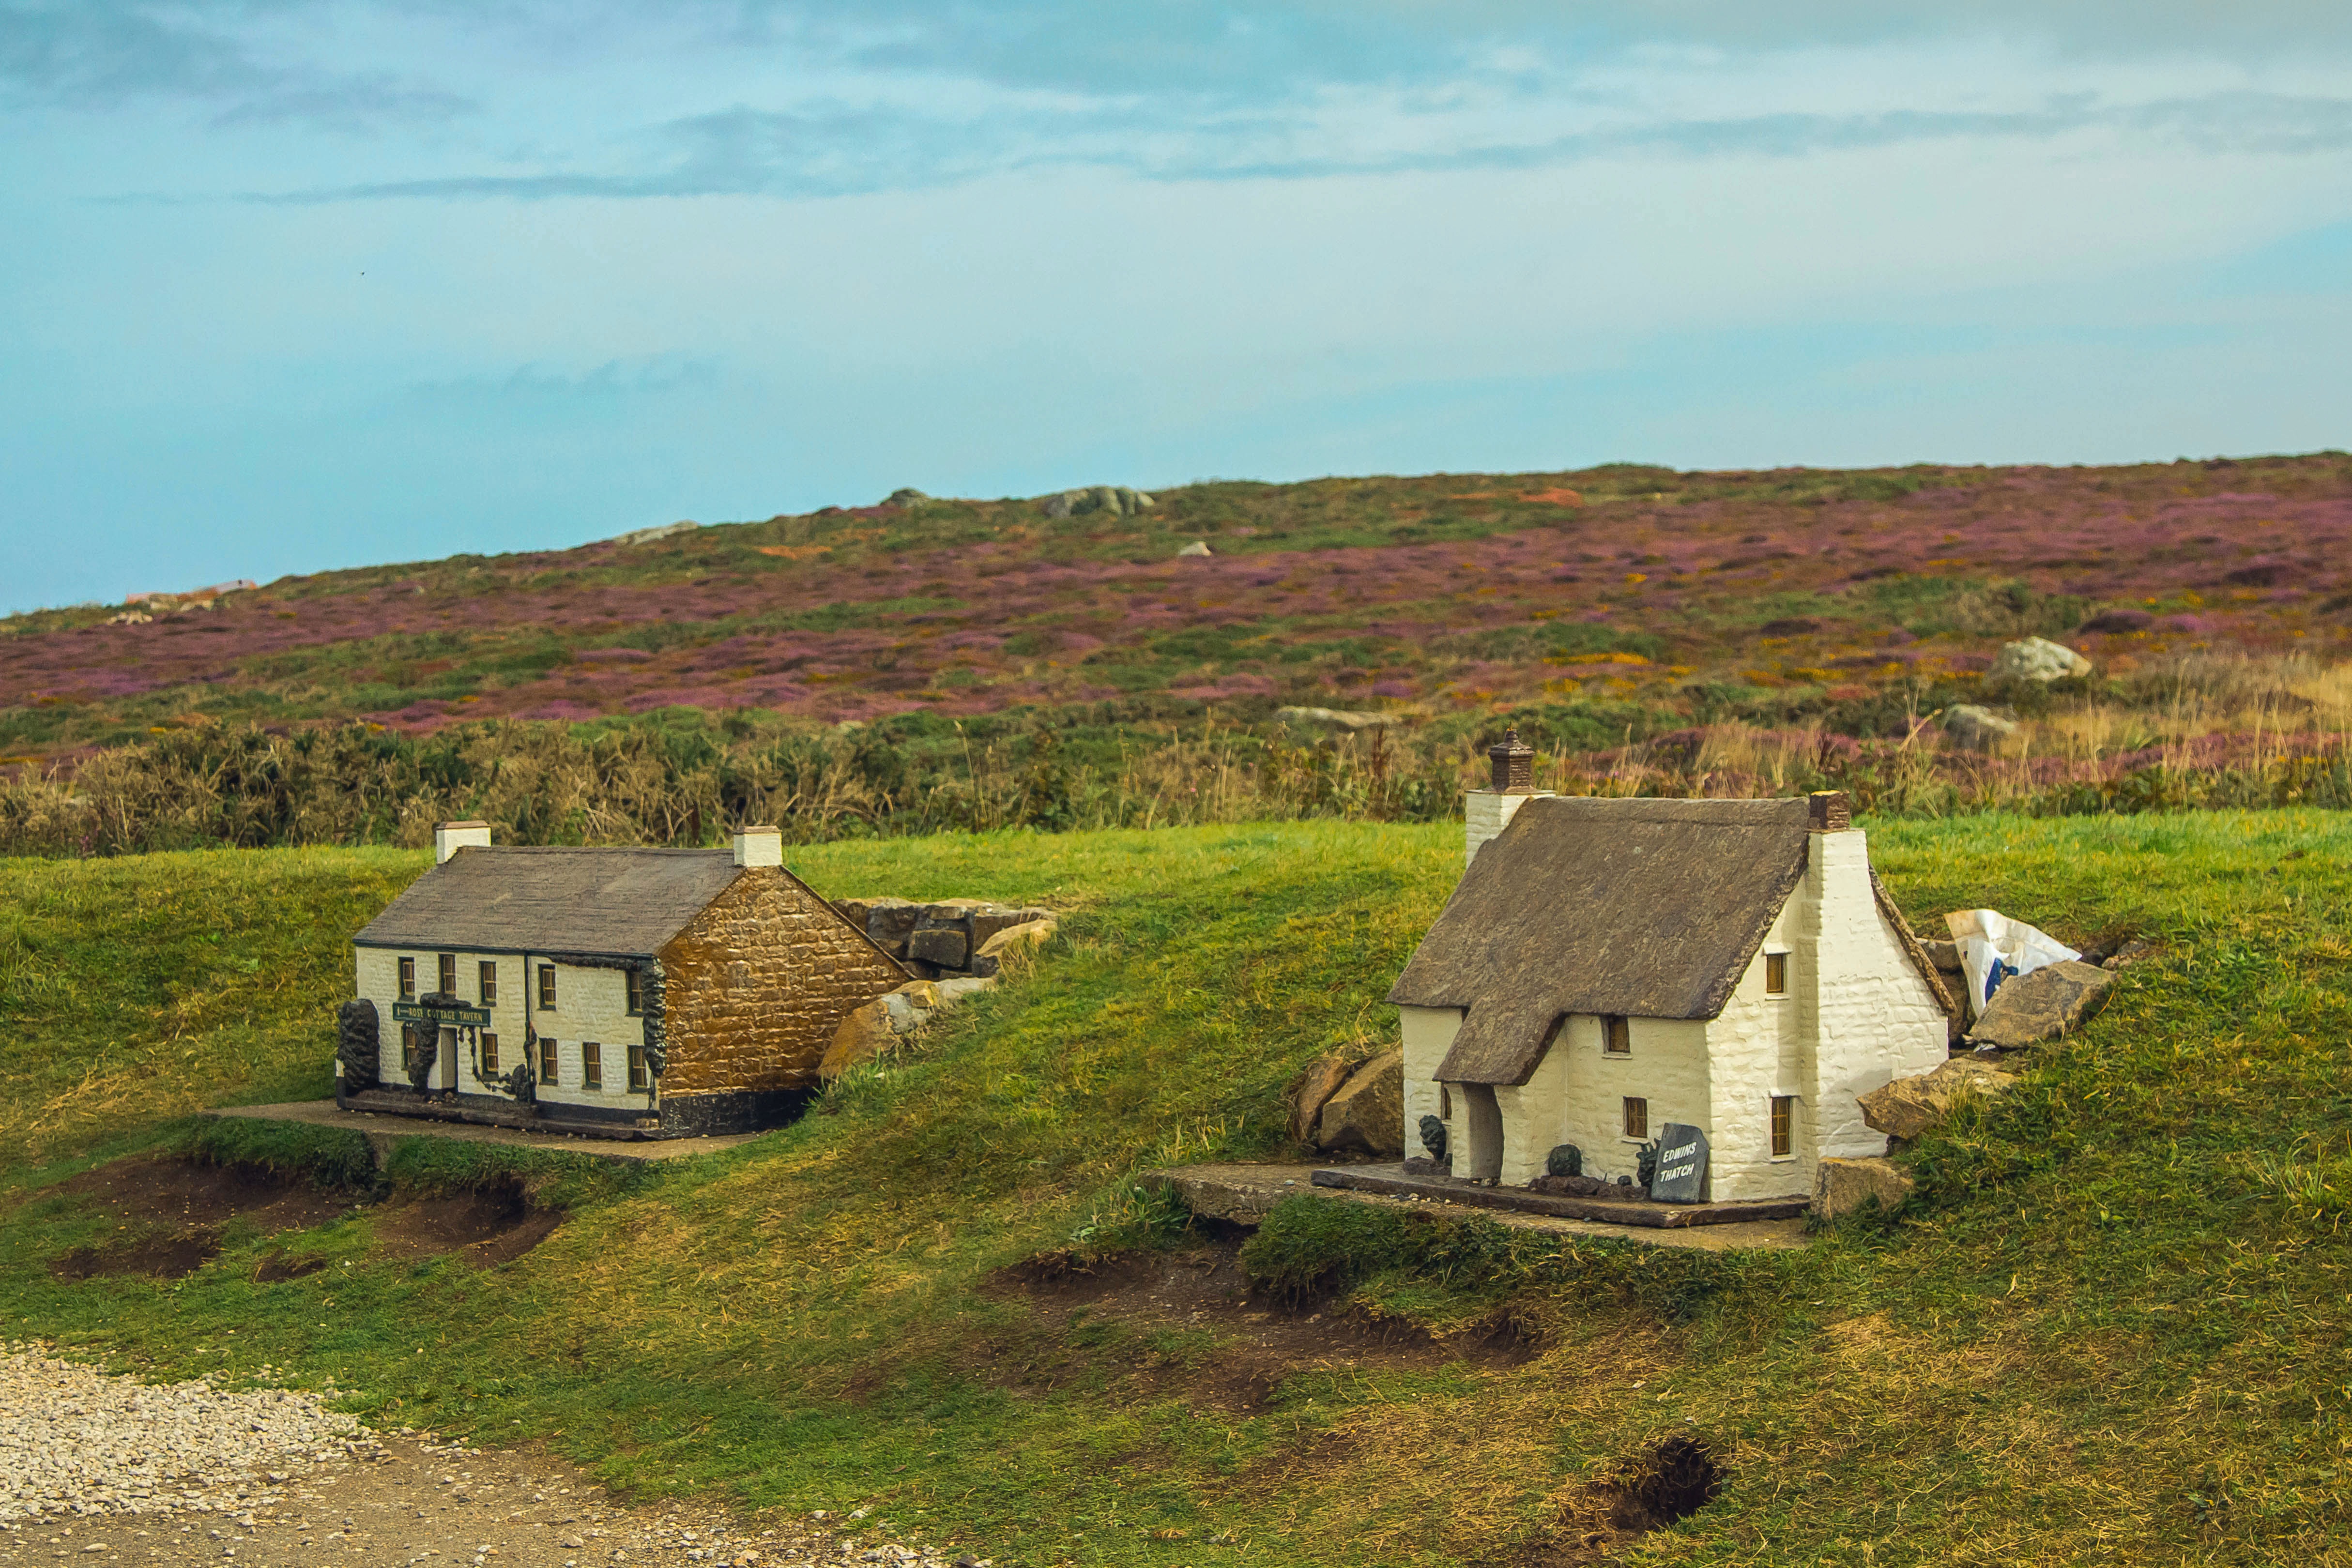
landscape, mountain, farm, hill, building, chateau, country, village, castle, fortification, agriculture, highland, ruins, houses, plateau, estate, rural area, land's end